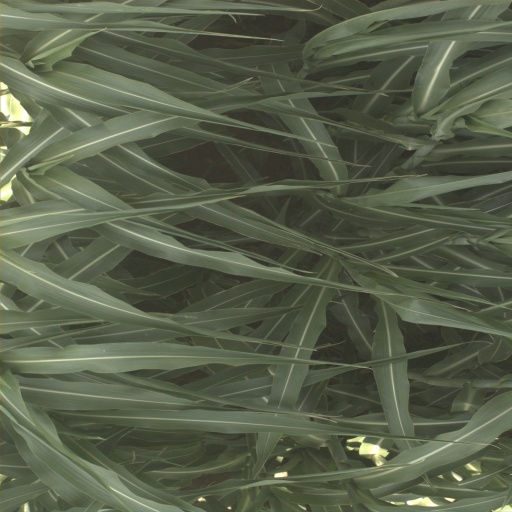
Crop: sorghum